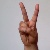
The image shows a hand gesture representing the letter 'V' in Indian Sign Language.